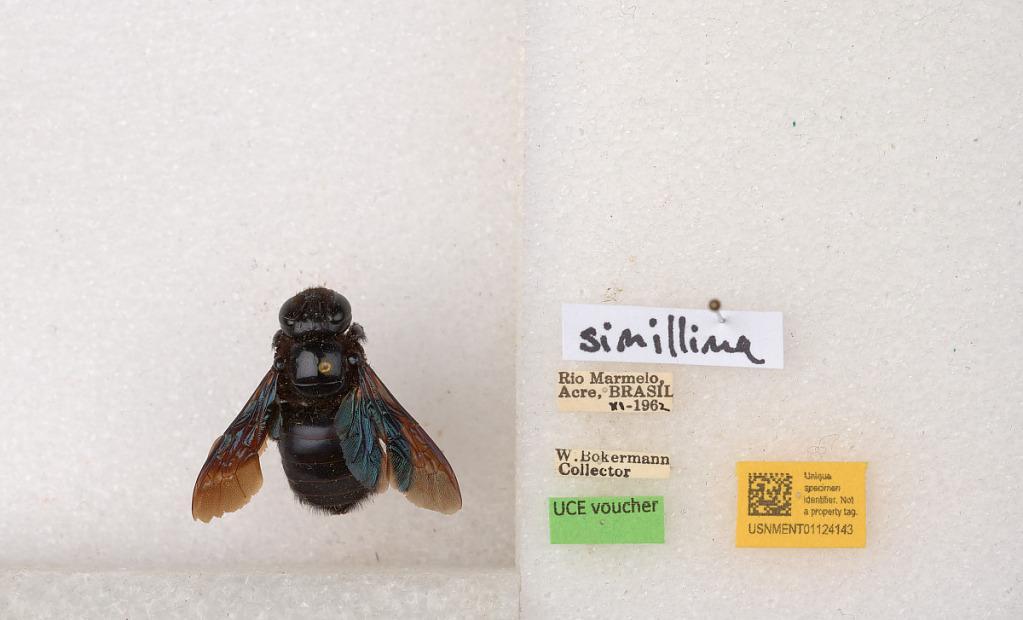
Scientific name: Xylocopa (Schonnherria) simillima Smith
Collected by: W. Bokermann
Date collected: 1962-11-1
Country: Brazil
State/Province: Rondonia
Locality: Rio Marmelo, Acre